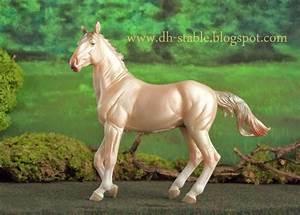
horse